Robert Cartwright (clergyman)

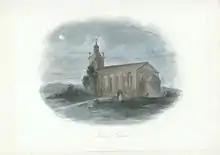
View of St Matthew's Church, Windsor (1860s)

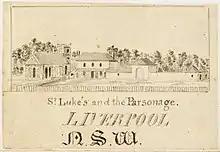
"St Luke's and the Parsonage, Liverpool, N.S.W." From "Views of Sydney and Surrounding District", by Edward Mason

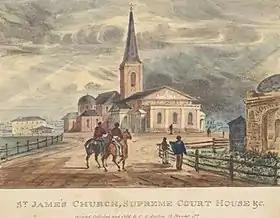
View of St James' Church, Sydney, from a series of lithographic drawings of Sydney and its environs (1836)

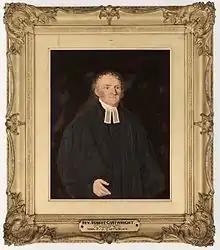
"Rev. Robert Cartwright". The above portrait, by an unknown artist, in its frame (Date unknown)

As a result of the visit to England of Samuel Marsden, two clergymen were induced to come out to New South Wales in the ship "Ann"("e"), which arrived on 27 February 1810. These were William Cowper, afterwards Dean of Sydney, and Robert Cartwright. They were therefore among the earliest regular clergy in New South Wales, succeeding Richard Johnson and Samuel Marsden. Henry Fulton and John Youl were also then in the colony, but were not chaplains.